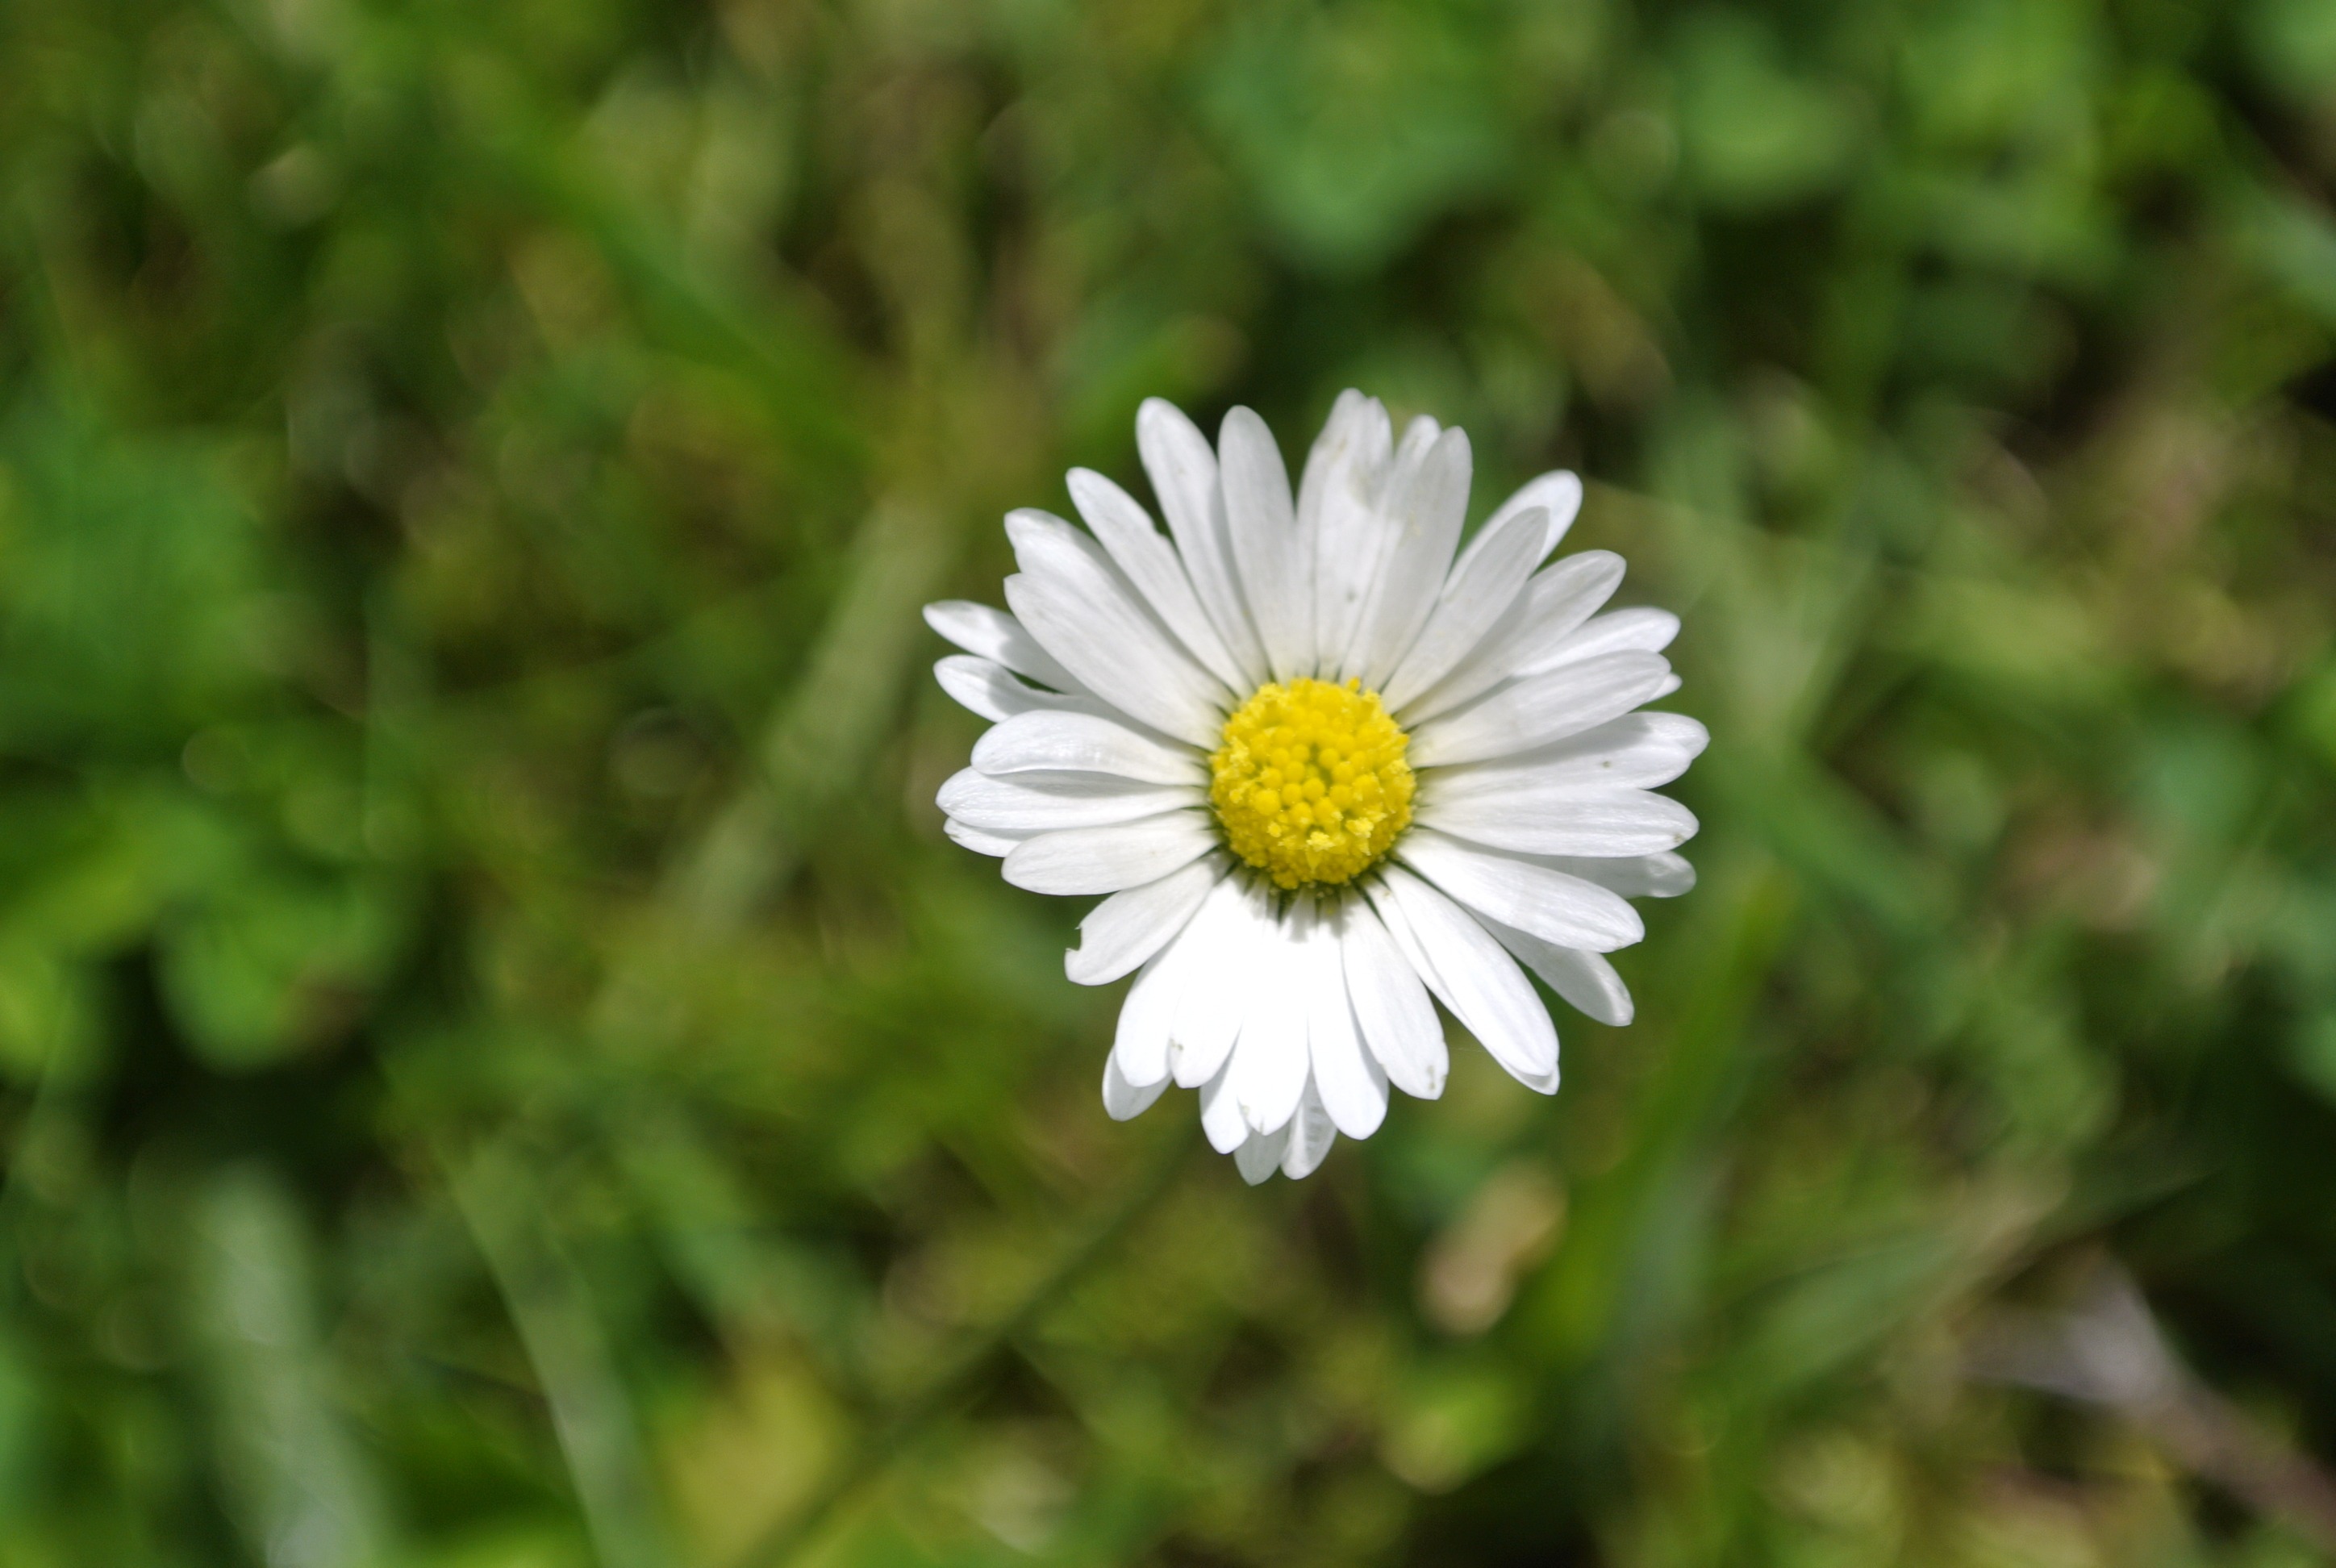
nature, grass, plant, field, meadow, flower, petal, daisy, green, botany, flora, wildflower, flowers, close up, vegetation, natureza, macro photography, flowering plant, daisy family, oxeye daisy, plant stem, land plant, chamaemelum nobile, marguerite daisy